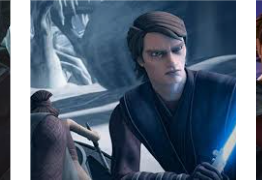
Portrait style: Cartoon Portrait